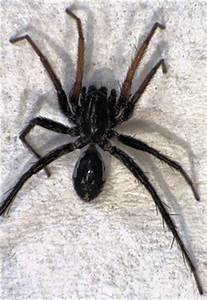
Label: ragno